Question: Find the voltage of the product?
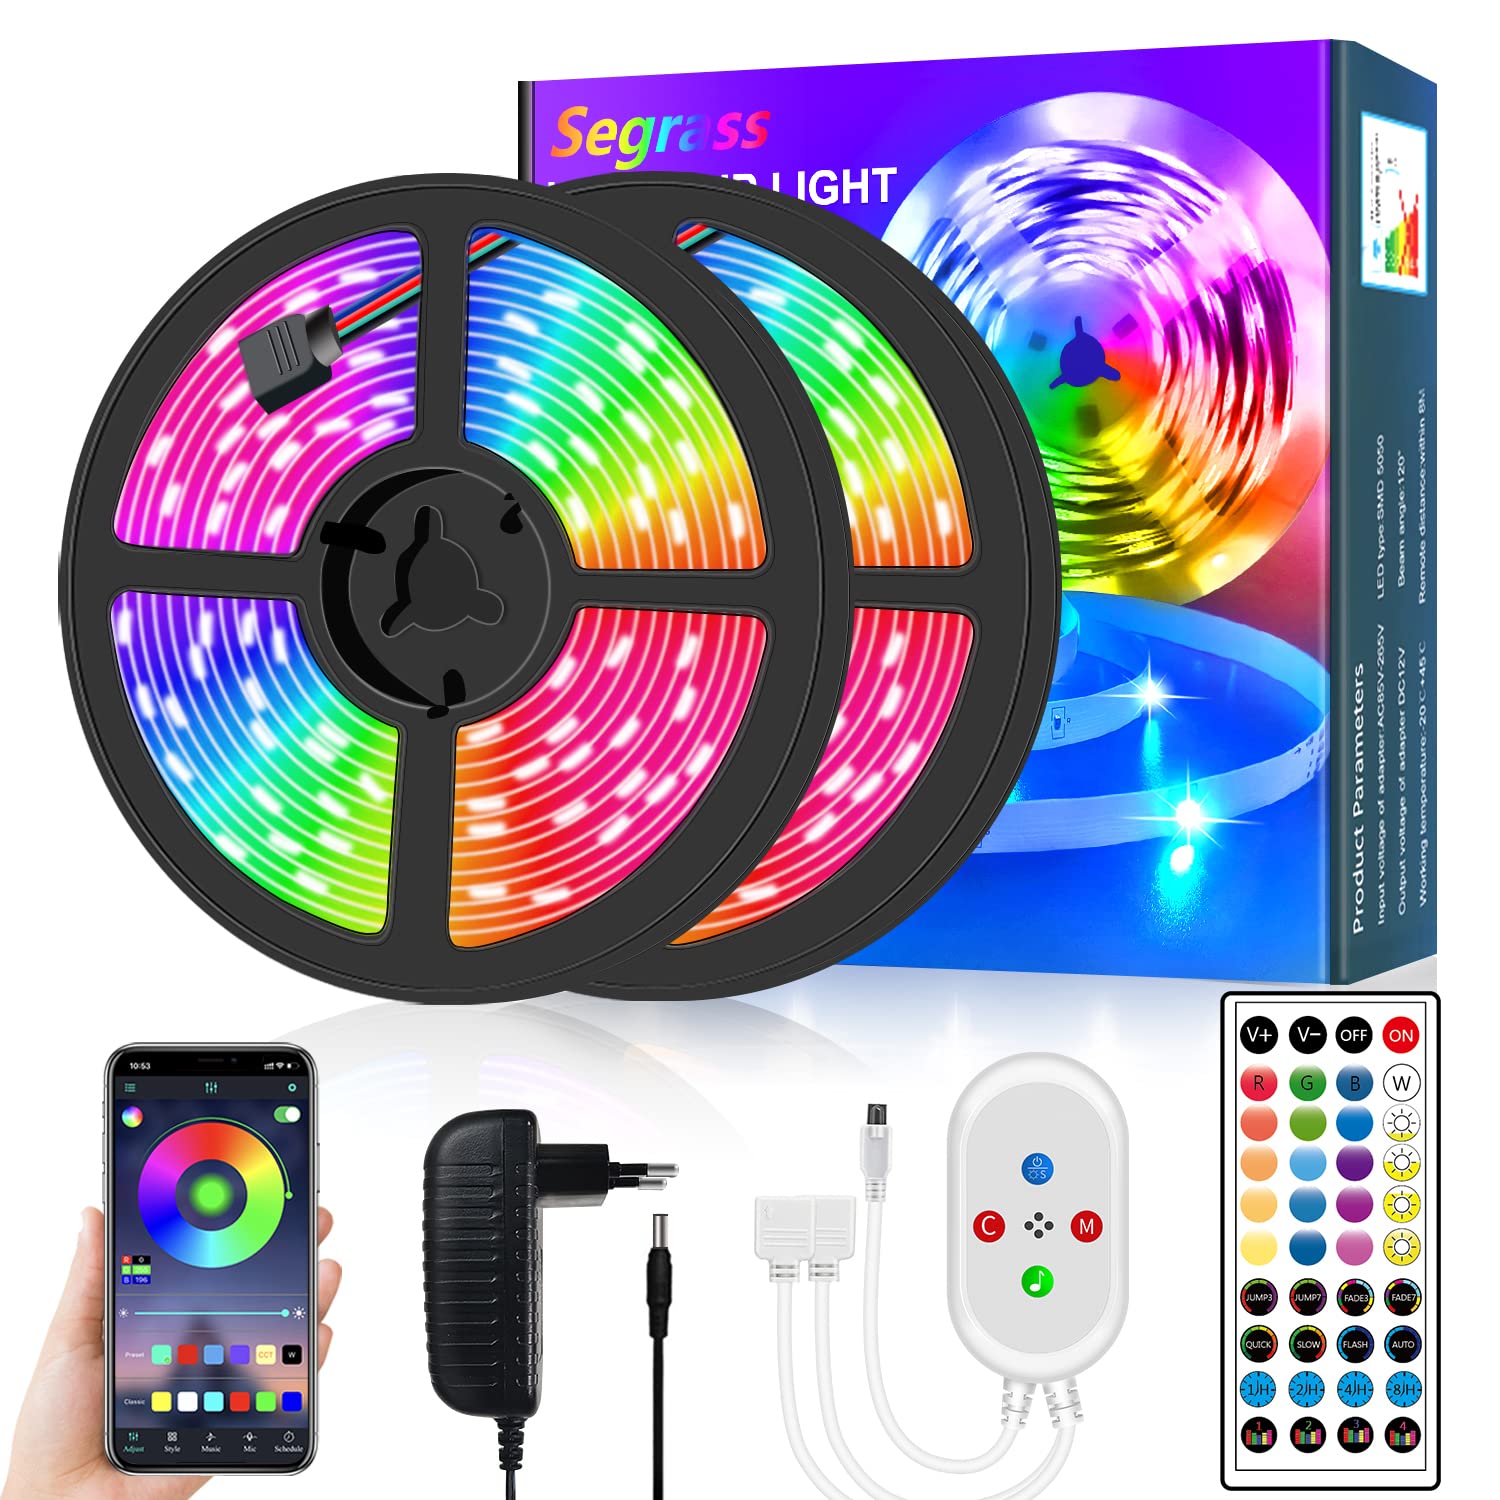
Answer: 12.0 volt